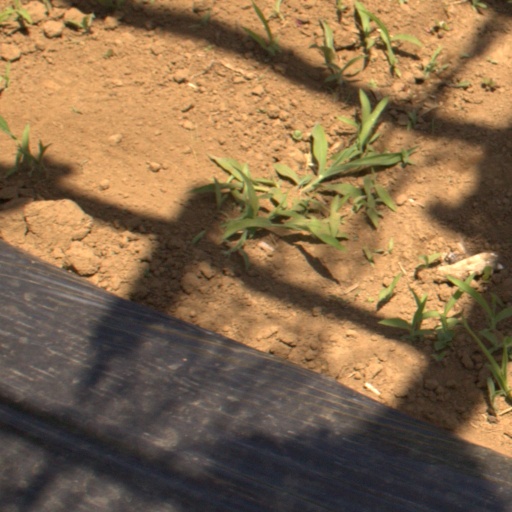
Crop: Jerusalem artichoke